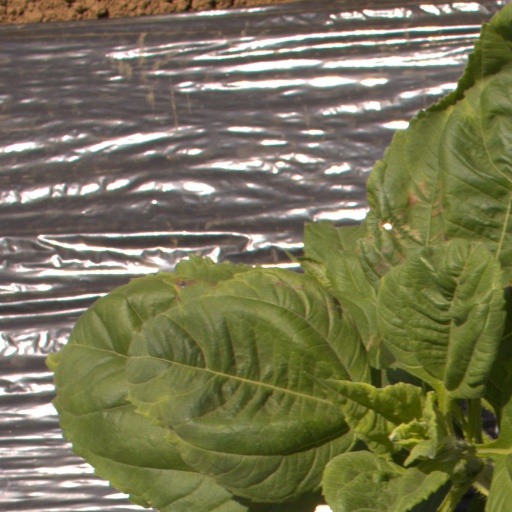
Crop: Jerusalem artichoke